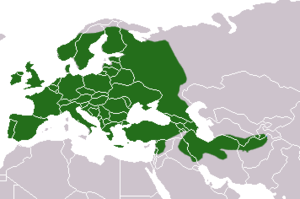
Cette liste commentée recense la mammalofaune en Croatie. Elle répertorie les espèces de mammifères croates actuels et celles qui ont été récemment classifiées comme éteintes. Cette liste comporte 118 espèces réparties en dix ordres et 31 familles, dont deux sont « en danger critique d'extinction », deux autres sont « en danger », cinq sont « vulnérables », dix sont « quasi menacées » et trois ont des « données insuffisantes » pour être classées.
Le Blaireau européen porte le nom scientifique Meles meles. C'est la plus grosse espèce de Mustélidés d'Europe. Trapu et court sur pattes, il peut atteindre 70 cm de long, pour 25 à 30 cm au garrot et jusqu'à une vingtaine de kilogrammes.
Cette liste commentée recense la mammalofaune en Hongrie. Elle répertorie les espèces de mammifères hongroises actuels et celles qui ont été récemment classifiées comme éteintes. Cette liste comporte 102 espèces réparties en neuf ordres et 25 familles, dont une est « en danger critique d'extinction », une autre est « en danger », cinq sont « vulnérables », dix sont « quasi menacées » et deux ont des « données insuffisantes » pour être classées.
Cette liste commentée recense la mammalofaune au Portugal continental. Elle répertorie les espèces de mammifères portugais actuels et celles qui ont été récemment classifiées comme éteintes. Cette liste comporte 107 espèces réparties en dix ordres et trente familles, dont une est « en danger critique d'extinction », six sont « en danger », cinq sont « vulnérables », neuf sont « quasi menacées » et dix ont des « données insuffisantes » pour être classées.